St Edward's School Boat Club

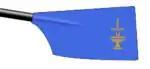
First VIII blade

Rowing is one of the major sport choices available to pupils at the School. The club was founded in 1877, 14 years after the school moved to its current site in Summertown. Initially, there was 'skiffing' and four IVs were raced on the canal. Within two years rowing became a compulsory sport in the Lent Term of 1879, alongside cricket and rugby and it was agreed to stage bumping races on 25th March with two Divisions each of six boats. 'Bumpers' as they were known, continued until the 1970s and are being reintroduced in the Autumn term of 2024.